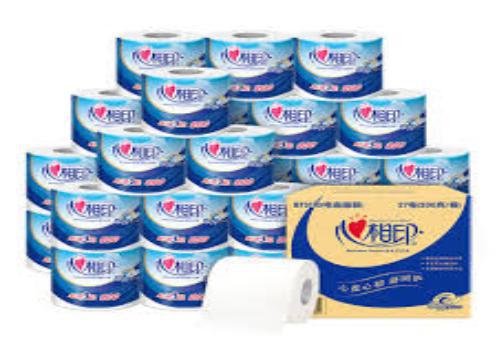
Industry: Necessities